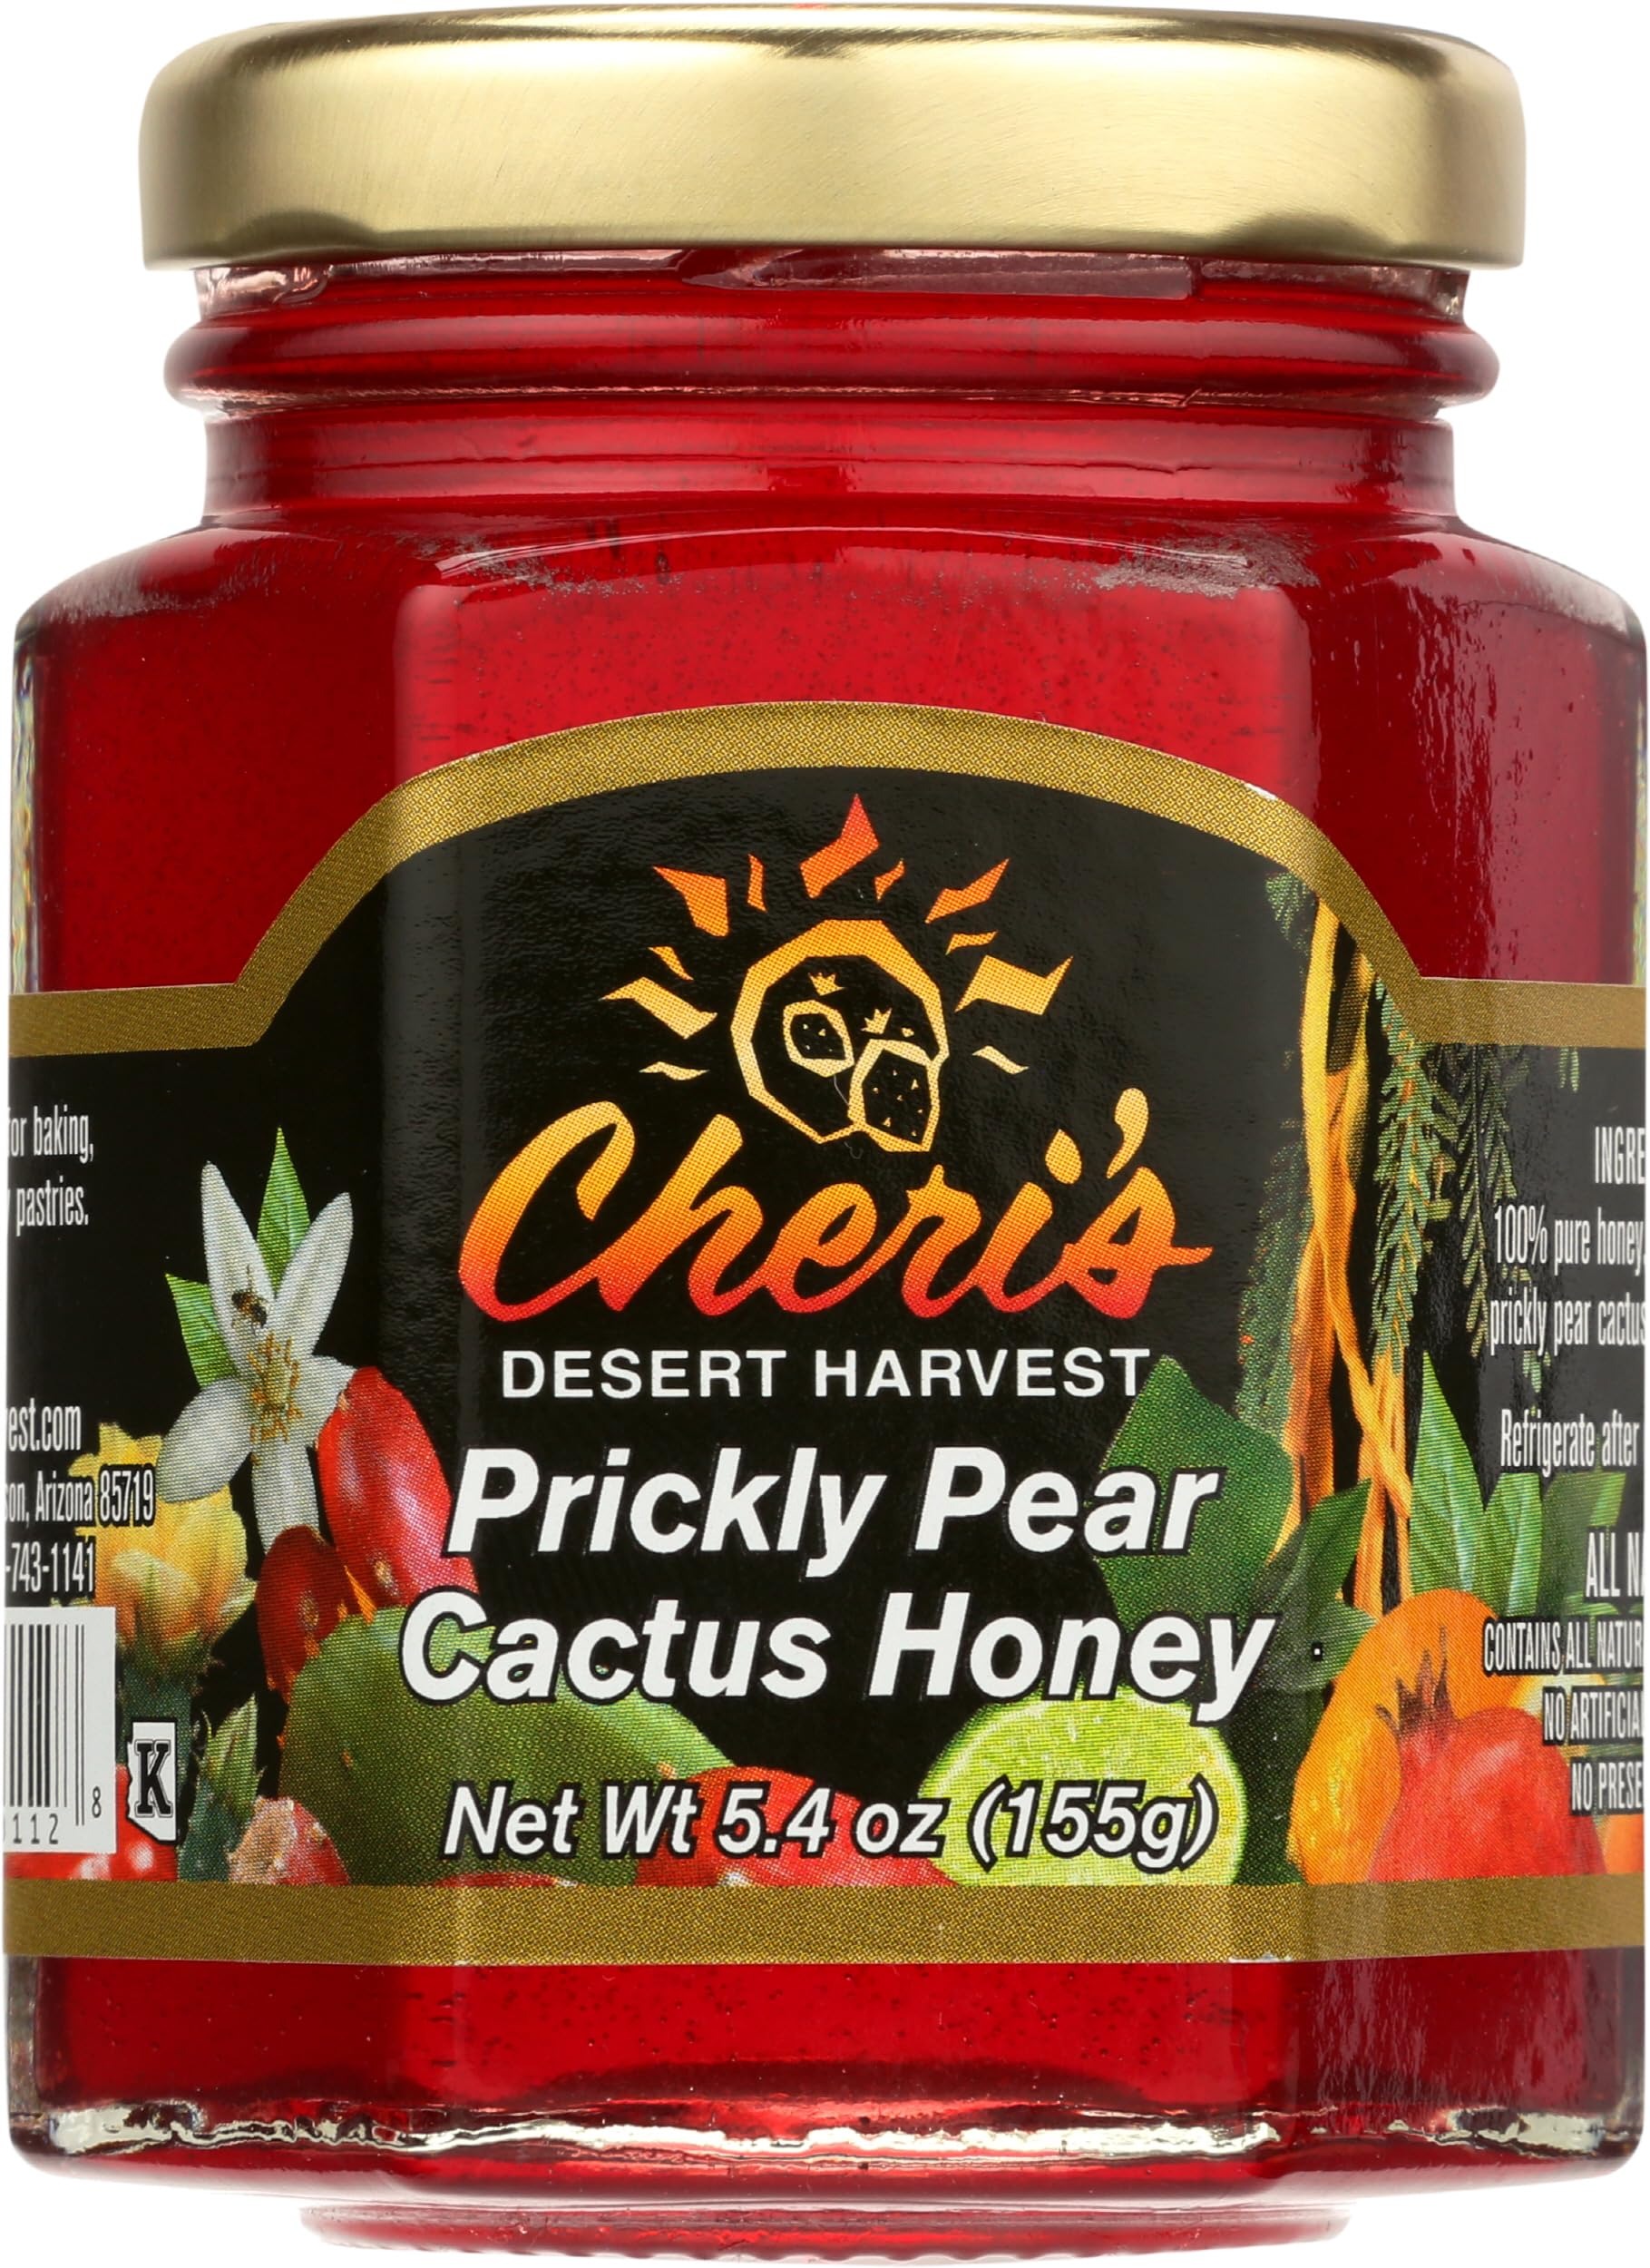
Item Name: CHERIS DESERT HARVEST Prickly Pear Cactus Honey, 5.4 OZ
Bullet Point 1: Prickly Pear Cactus Honey
Bullet Point 2: Made With Natural Cactus Flowers and cactus juice
Bullet Point 3: Tastes Great
Bullet Point 4: Perfect Southwestern Gift or Souvenir
Product Description: Mesquite honey blushed with a touch of cactus juice for a light, delicate flavor with a beautiful magenta color.
Value: 5.4
Unit: Ounce

Price: 12.285